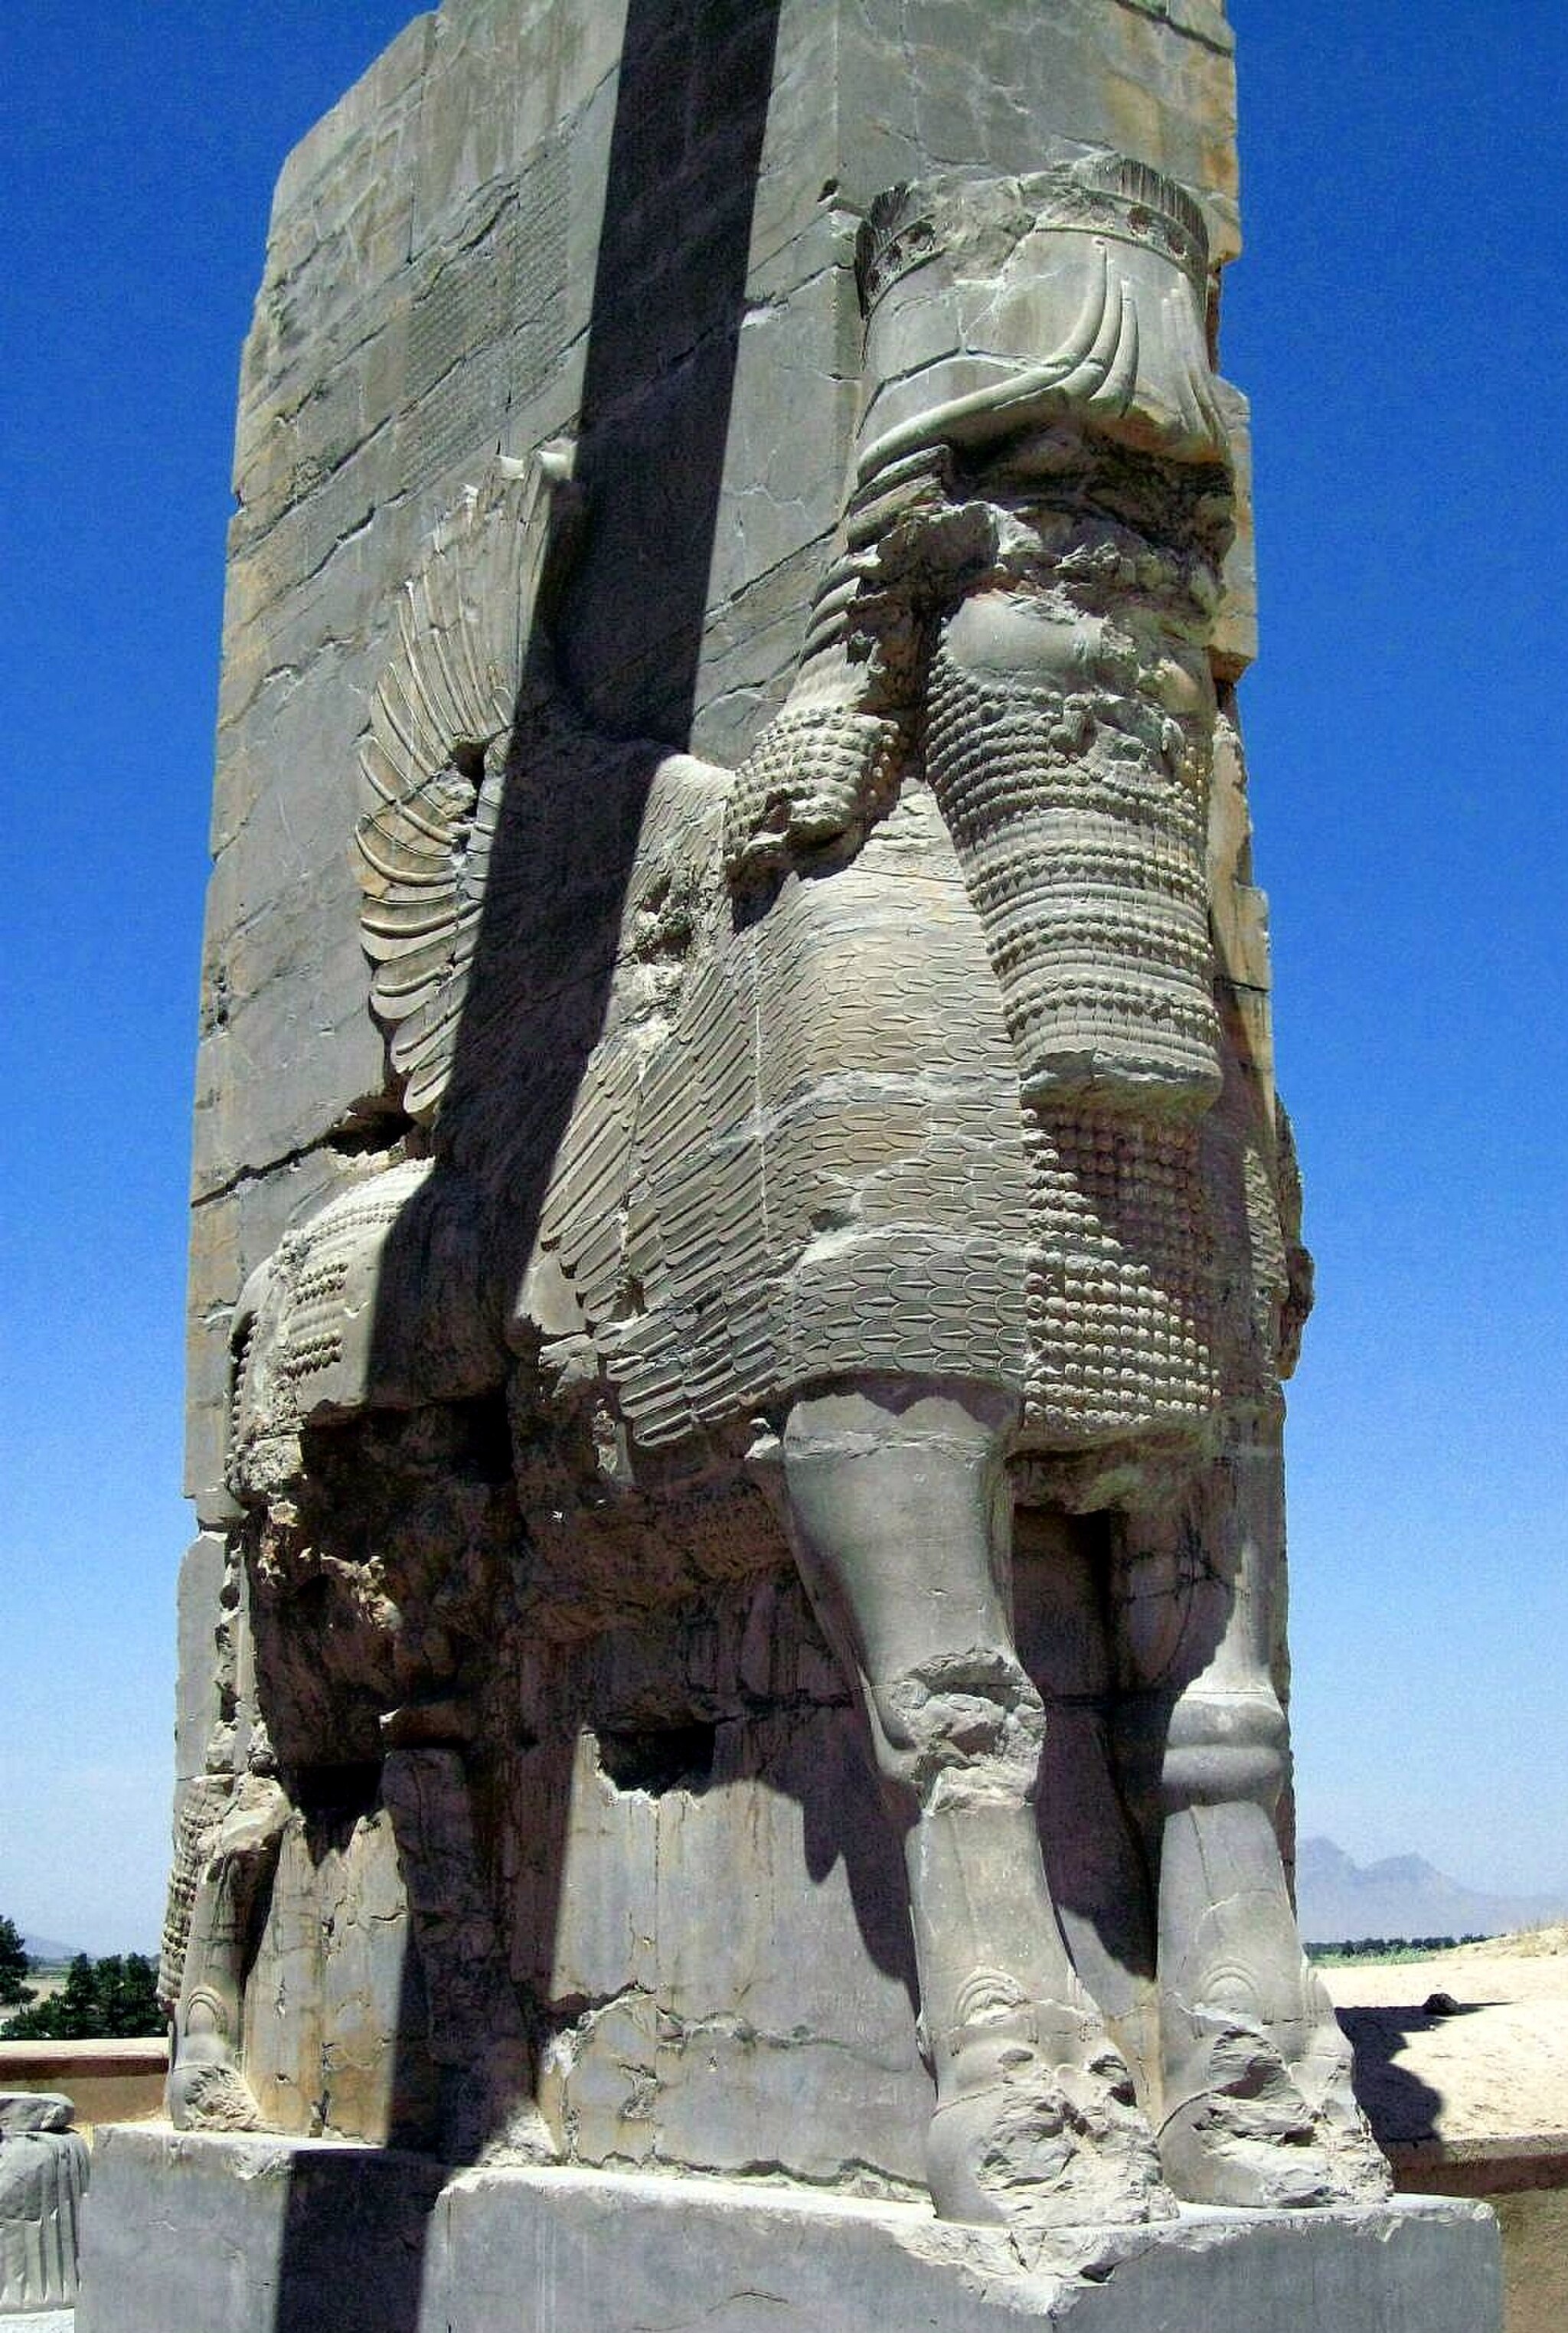
Title: Persepolis, Iran (1250223450)
Description: Persepolis, Iran
Date: 2007-08-08 10:59
Categories: Taken with Canon Digital IXUS, Gate of All Nations, Flickr images reviewed by FlickreviewR, Files with coordinates missing SDC location of creation, 2007 in Persepolis, Details of Gate of All Nations